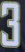
Number: 3